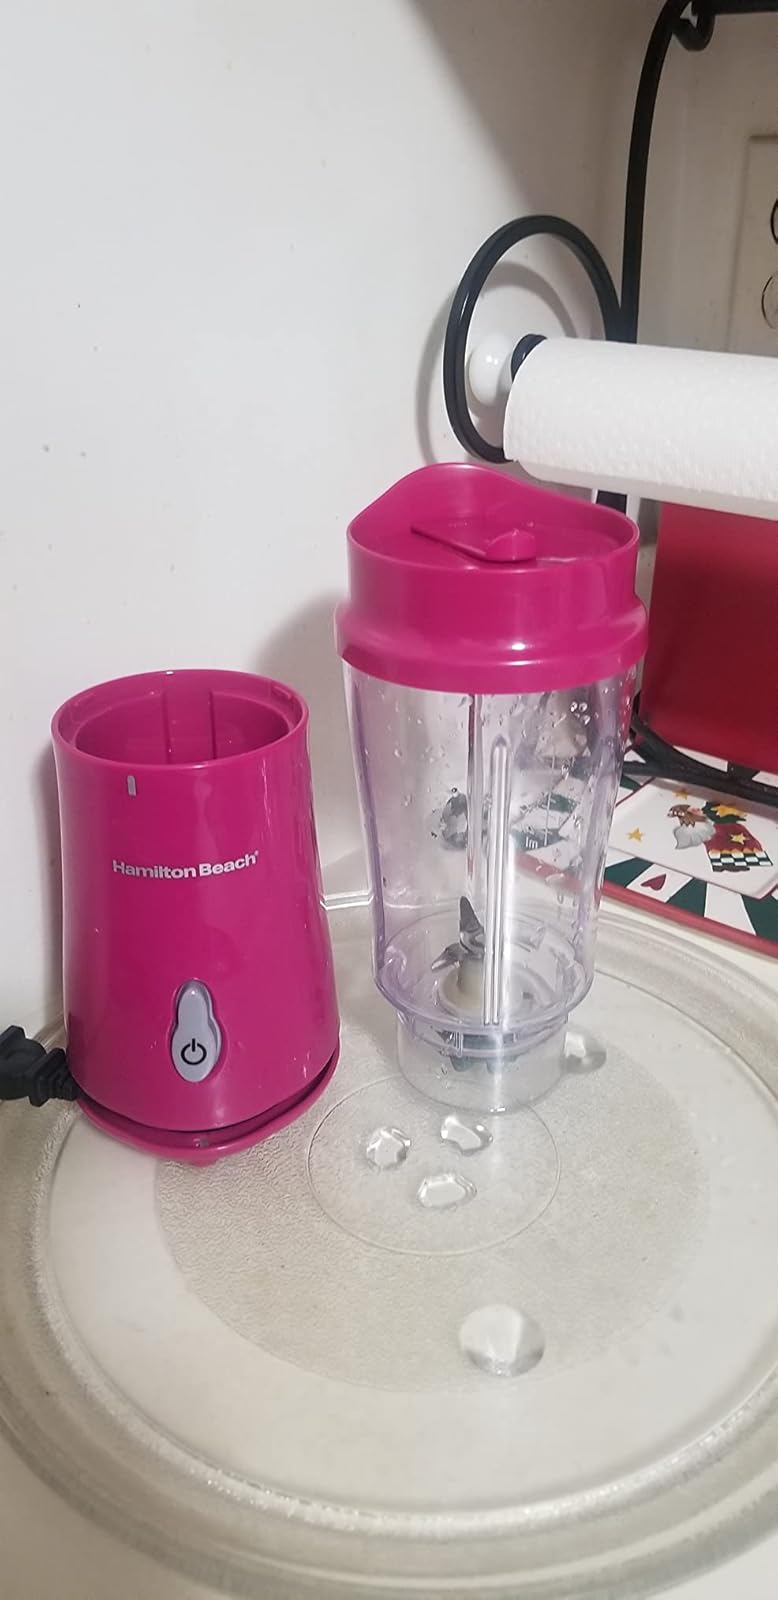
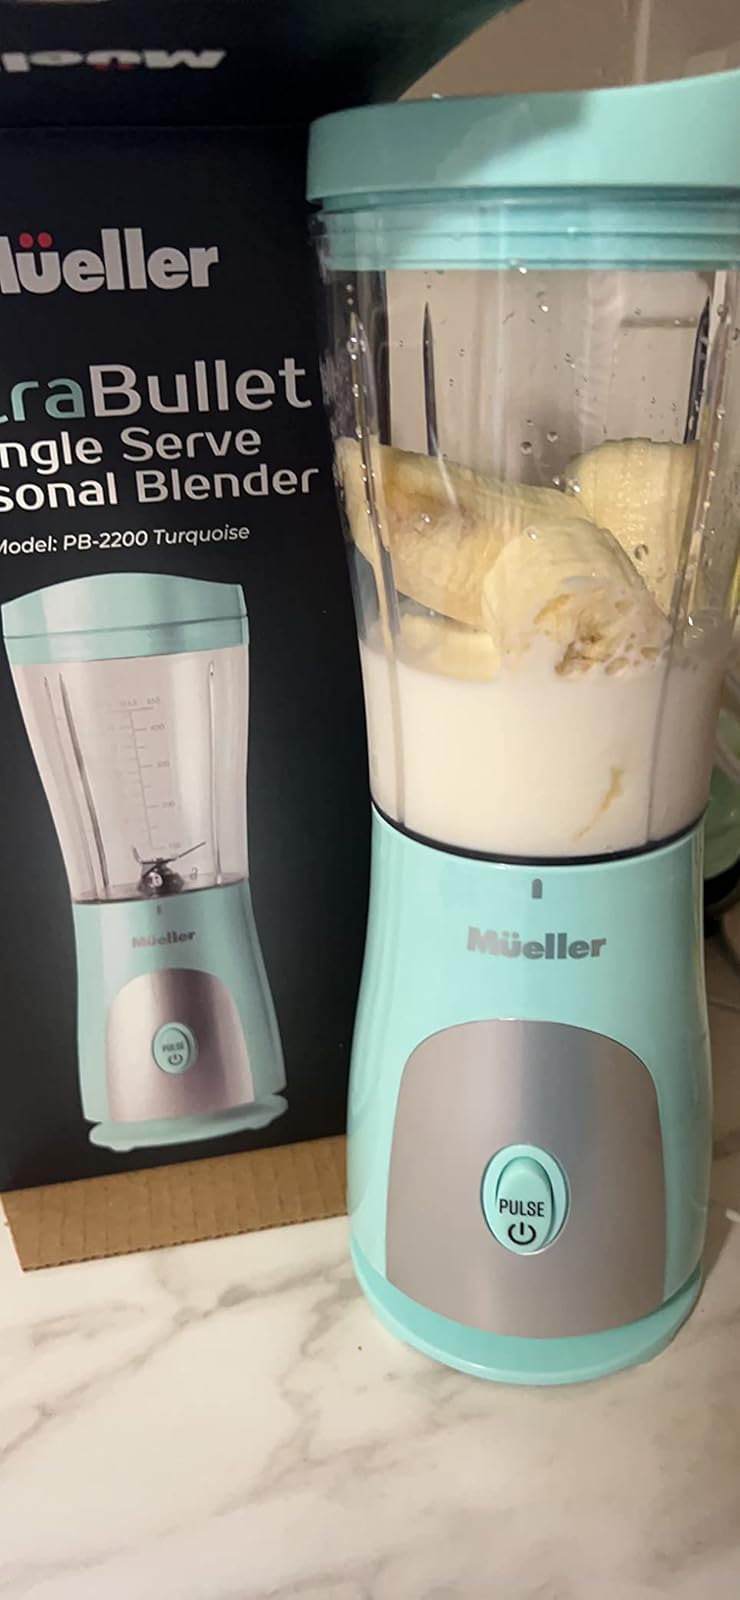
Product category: items_blender
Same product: no